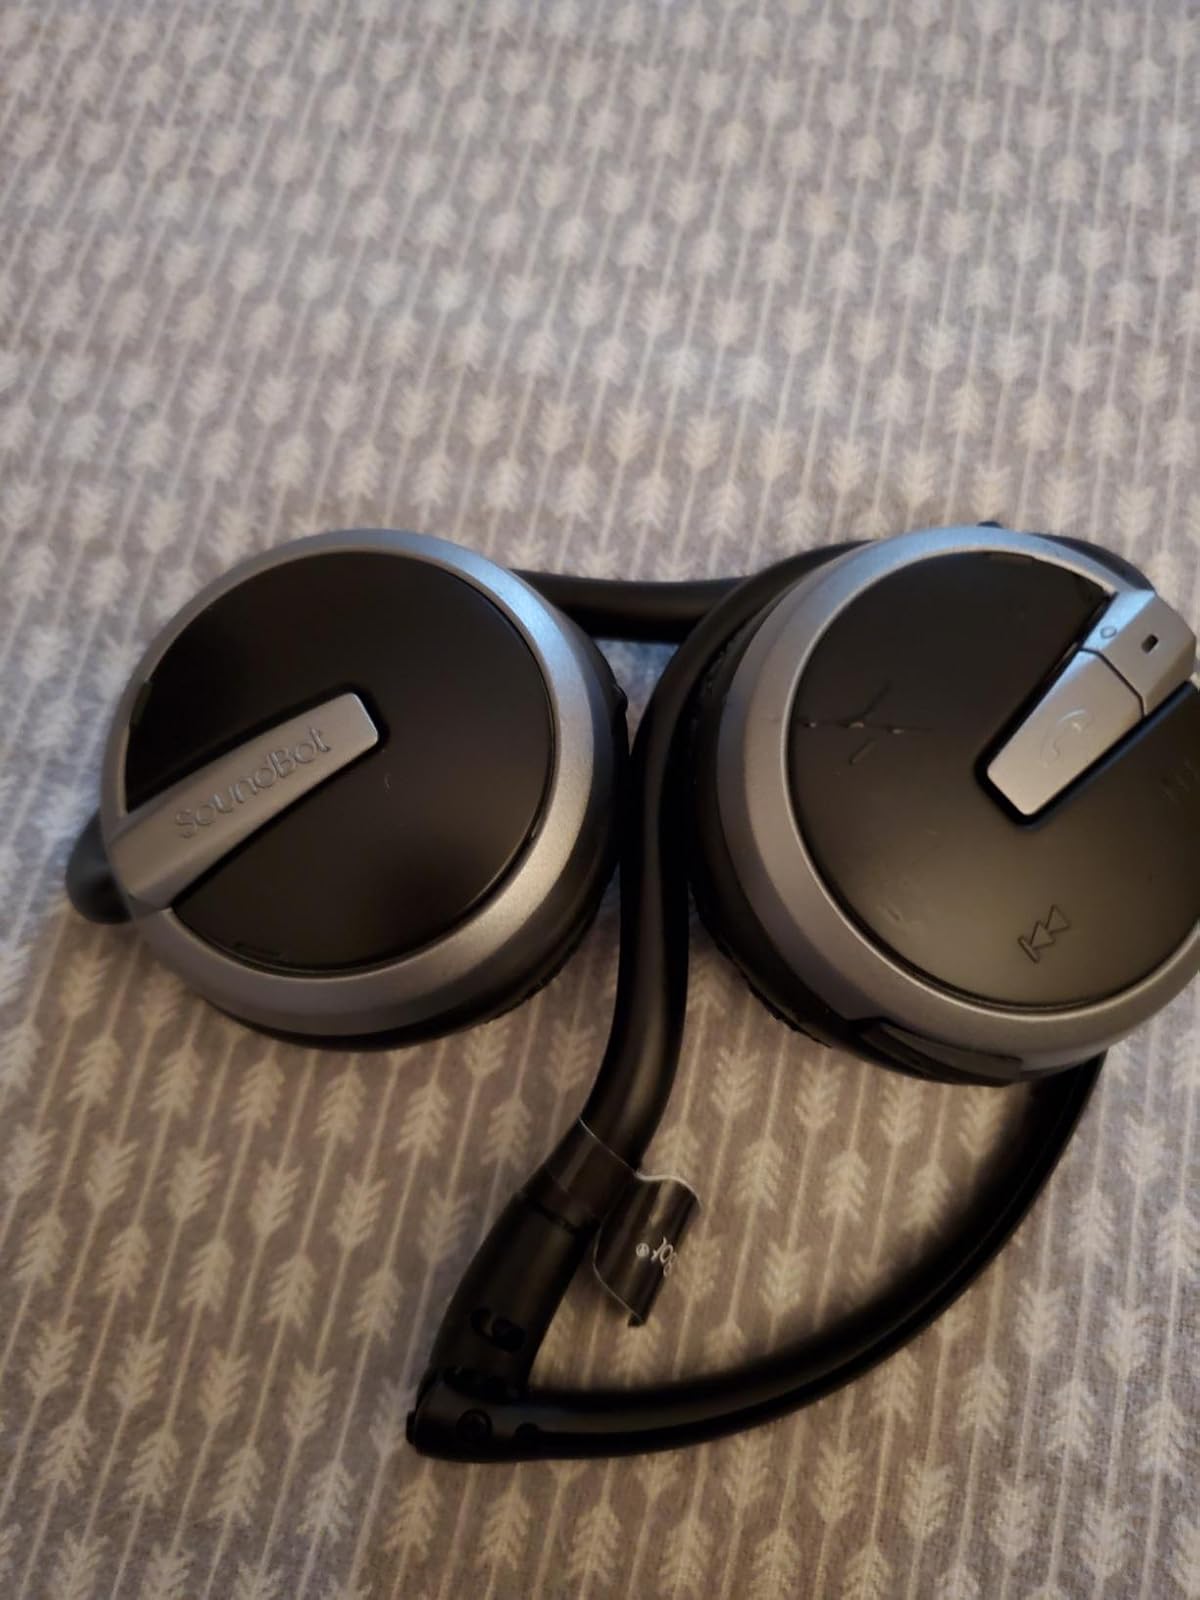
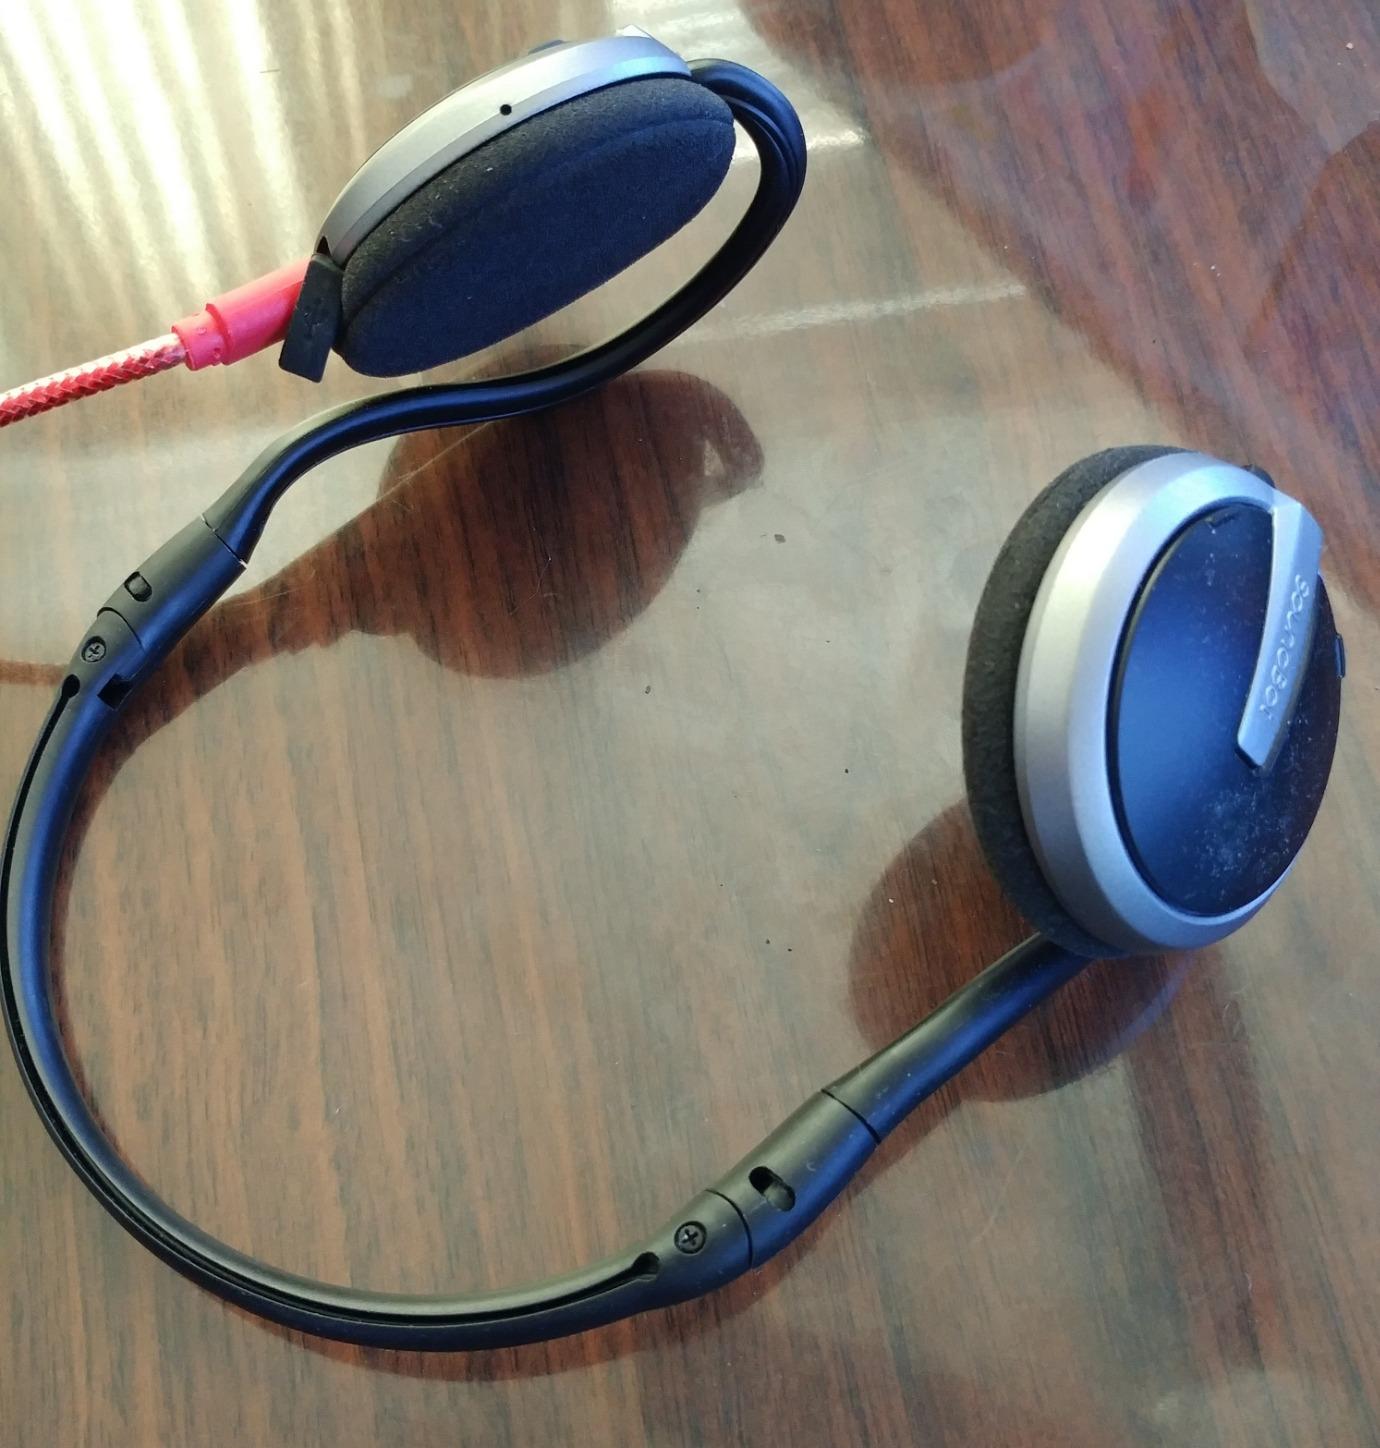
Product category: headphones
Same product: yes